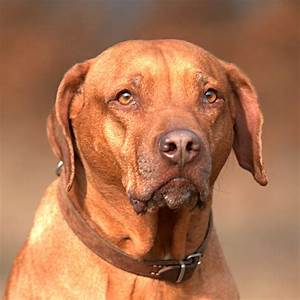
Label: dog